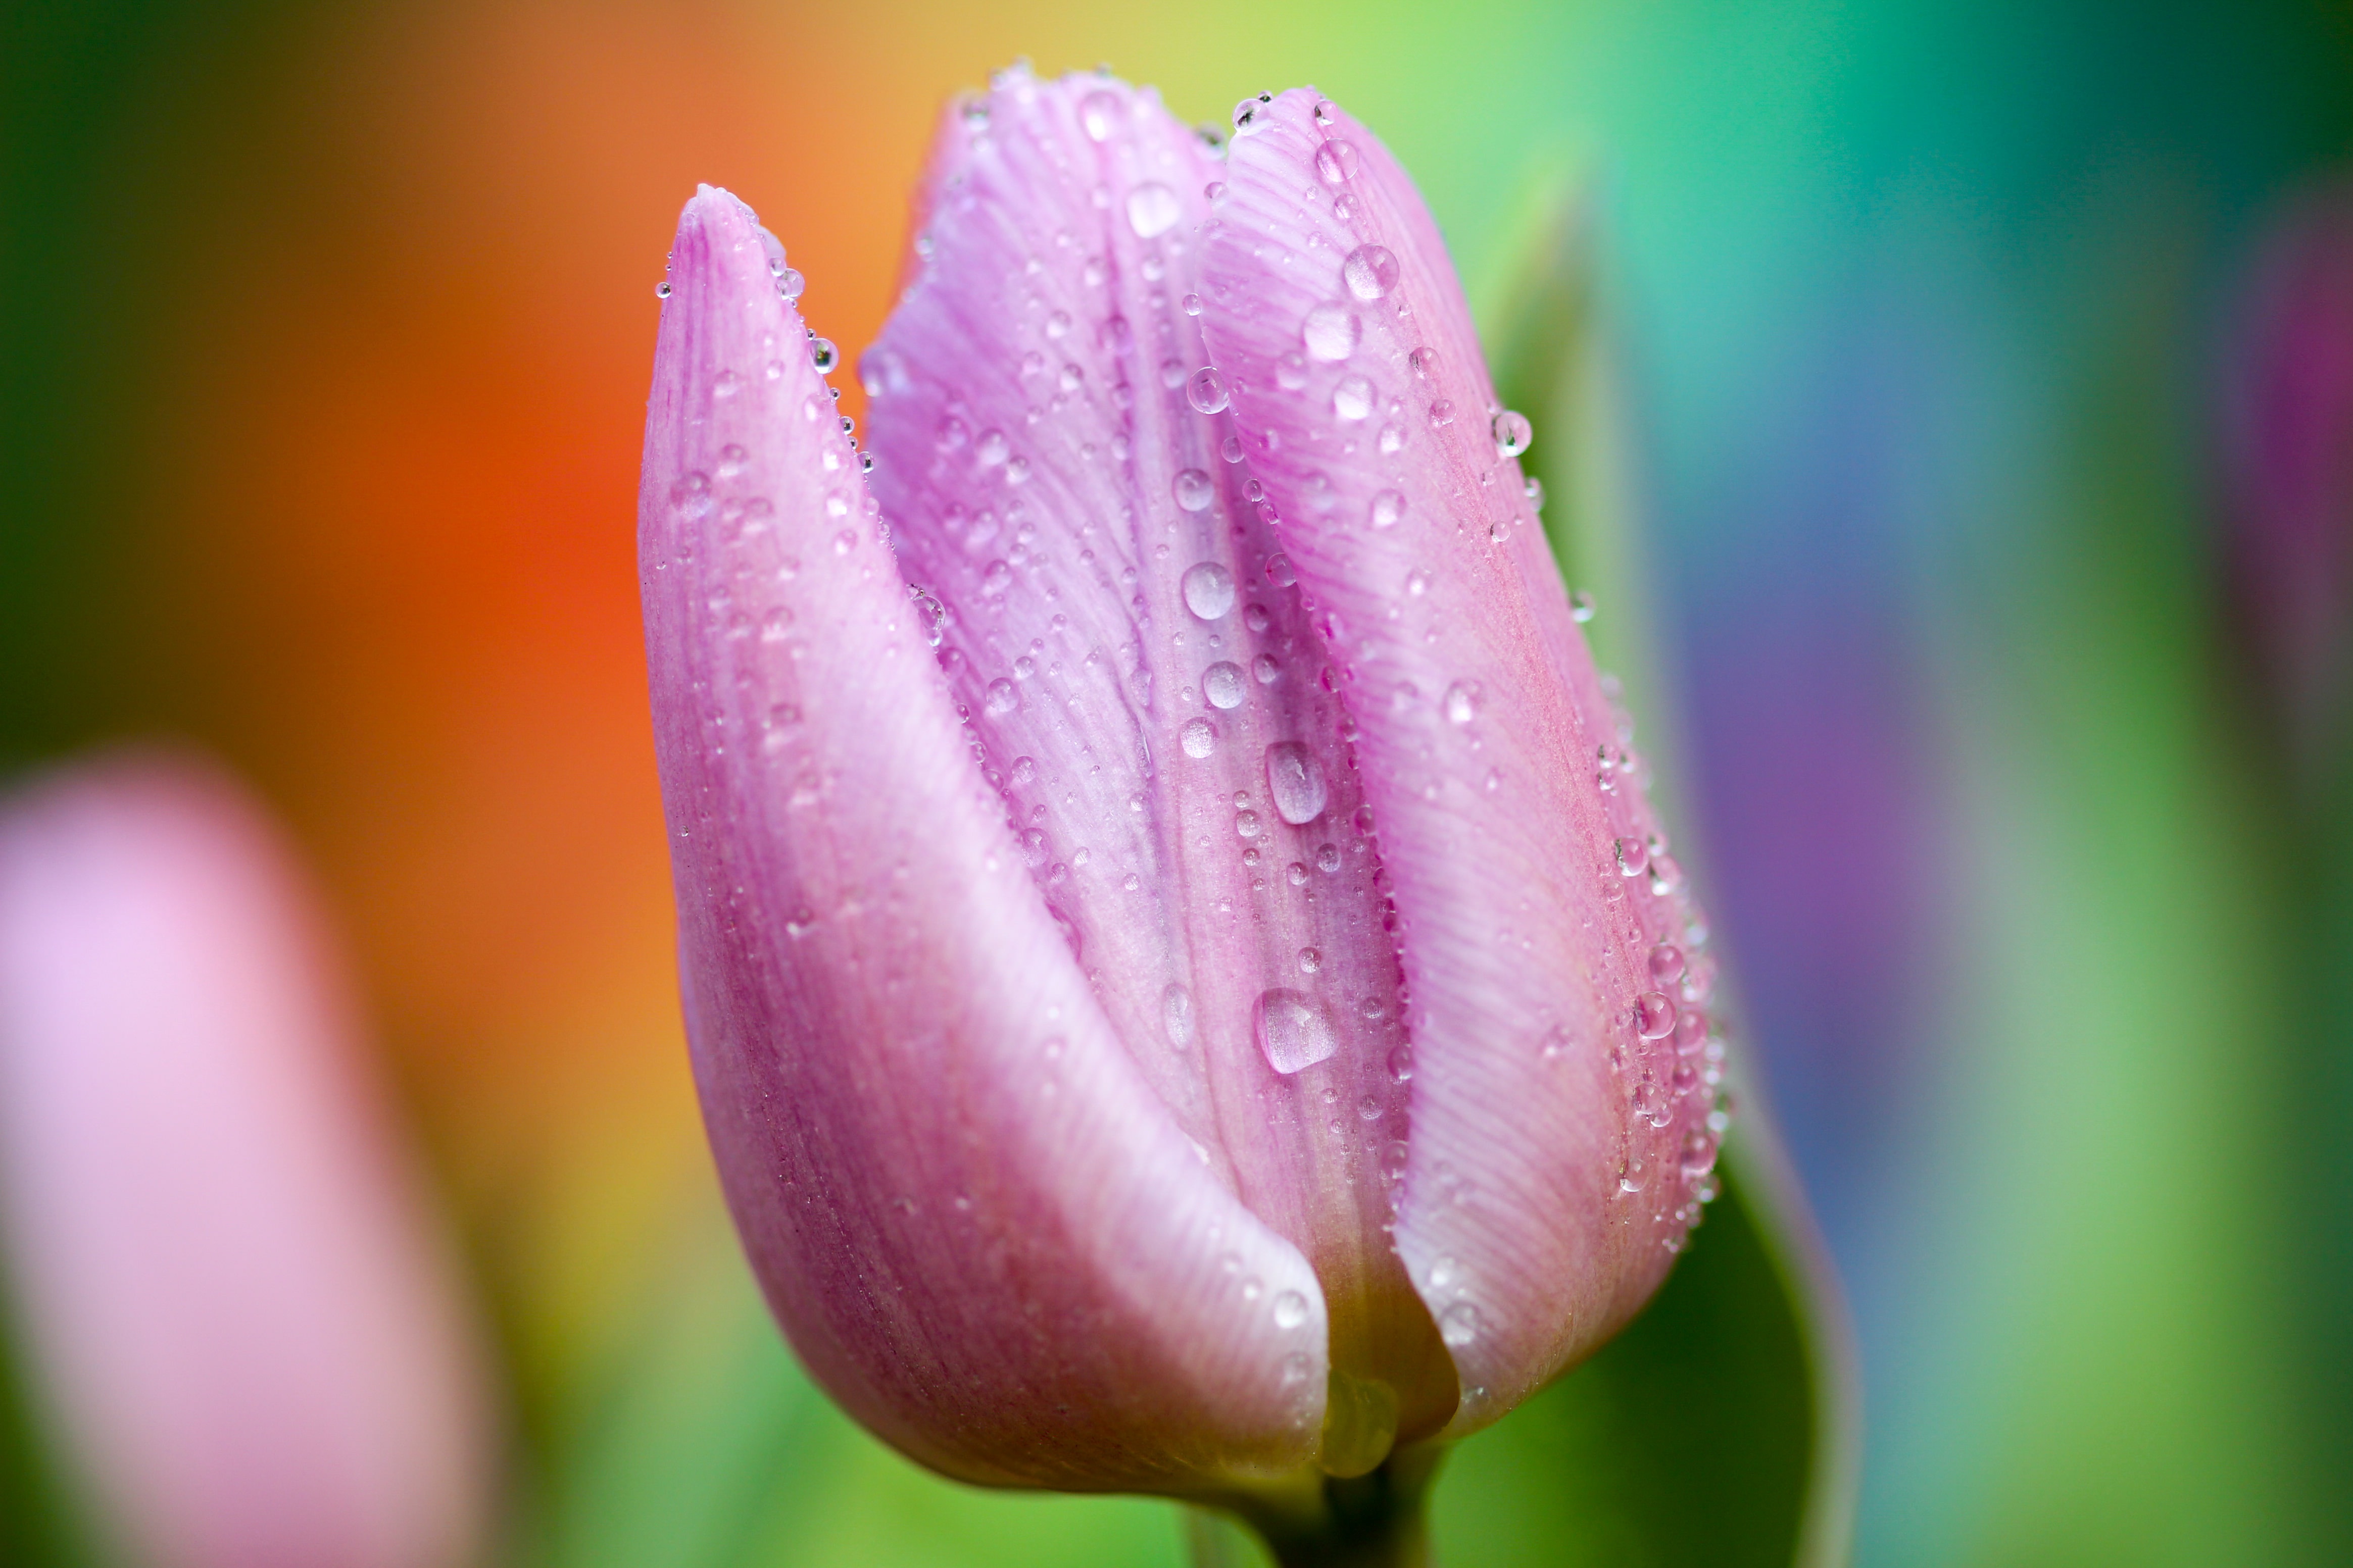
nature, blossom, dew, plant, photography, flower, petal, bloom, tulip, macro, pink, flora, close up, petals, bud, macro photography, flowering plant, hd wallpaper, lily family, plant stem, land plant